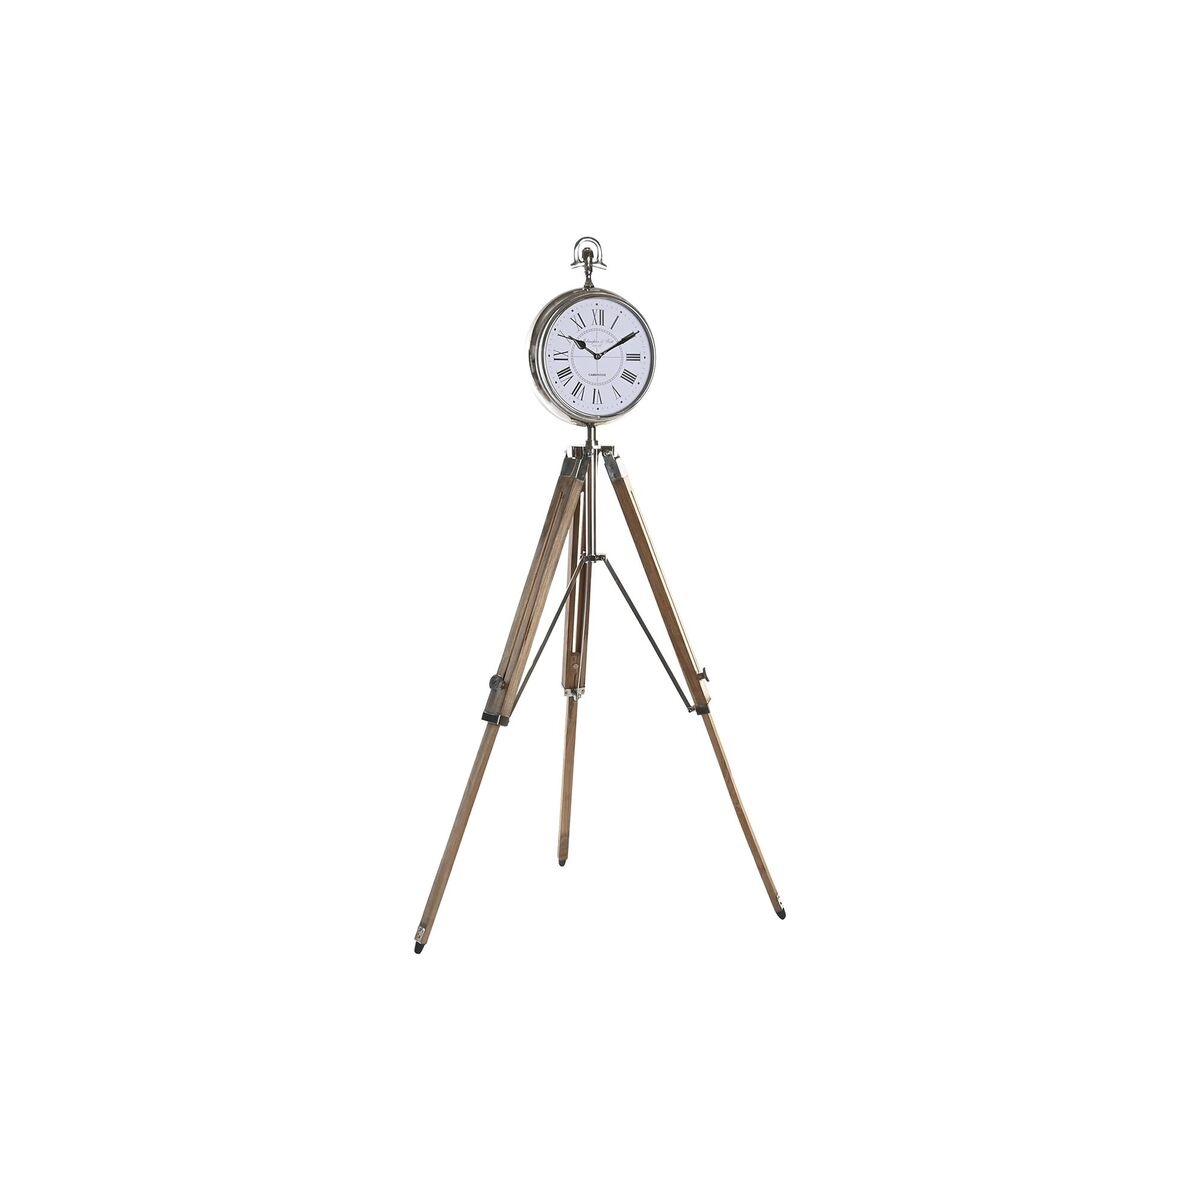
Namizna ura DKD Home Decor Sølvfarvet Natur
Hvis du vil tilbyde noget originalt til dit hjem, kan du gøre det med Namizna ura DKD Home Decor Sølvfarvet Natur . Type: Namizna ura Virker med batterier: Ja Farve: Sølvfarvet Natur Materiale: Aluminium Mangotræ Batteritype: AA Ca. mål: 45 X 36 X 83 cm General Product Safety Regulations information: ITEM International, S.A. C/ Ferrocarril, 7, Polígono Industrial Can Estapé, 08755, Castellbisbal (Spain) 08755 - Castellbisbal +34937768300 cial@itemint.com https://www.itemint.com/es/
Brand: DKD Home Decor
Category: Home & Garden > Decor > Clocks > Floor & Grandfather Clocks > Floor Clocks